Totally Spies! The Movie

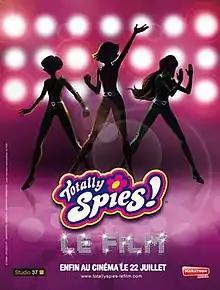
French teaser poster.

The film was released in France on 22 July 2009, in 272 theaters. The world premiere was held on 28 June 2009, at the Grand Rex cinema in Paris.